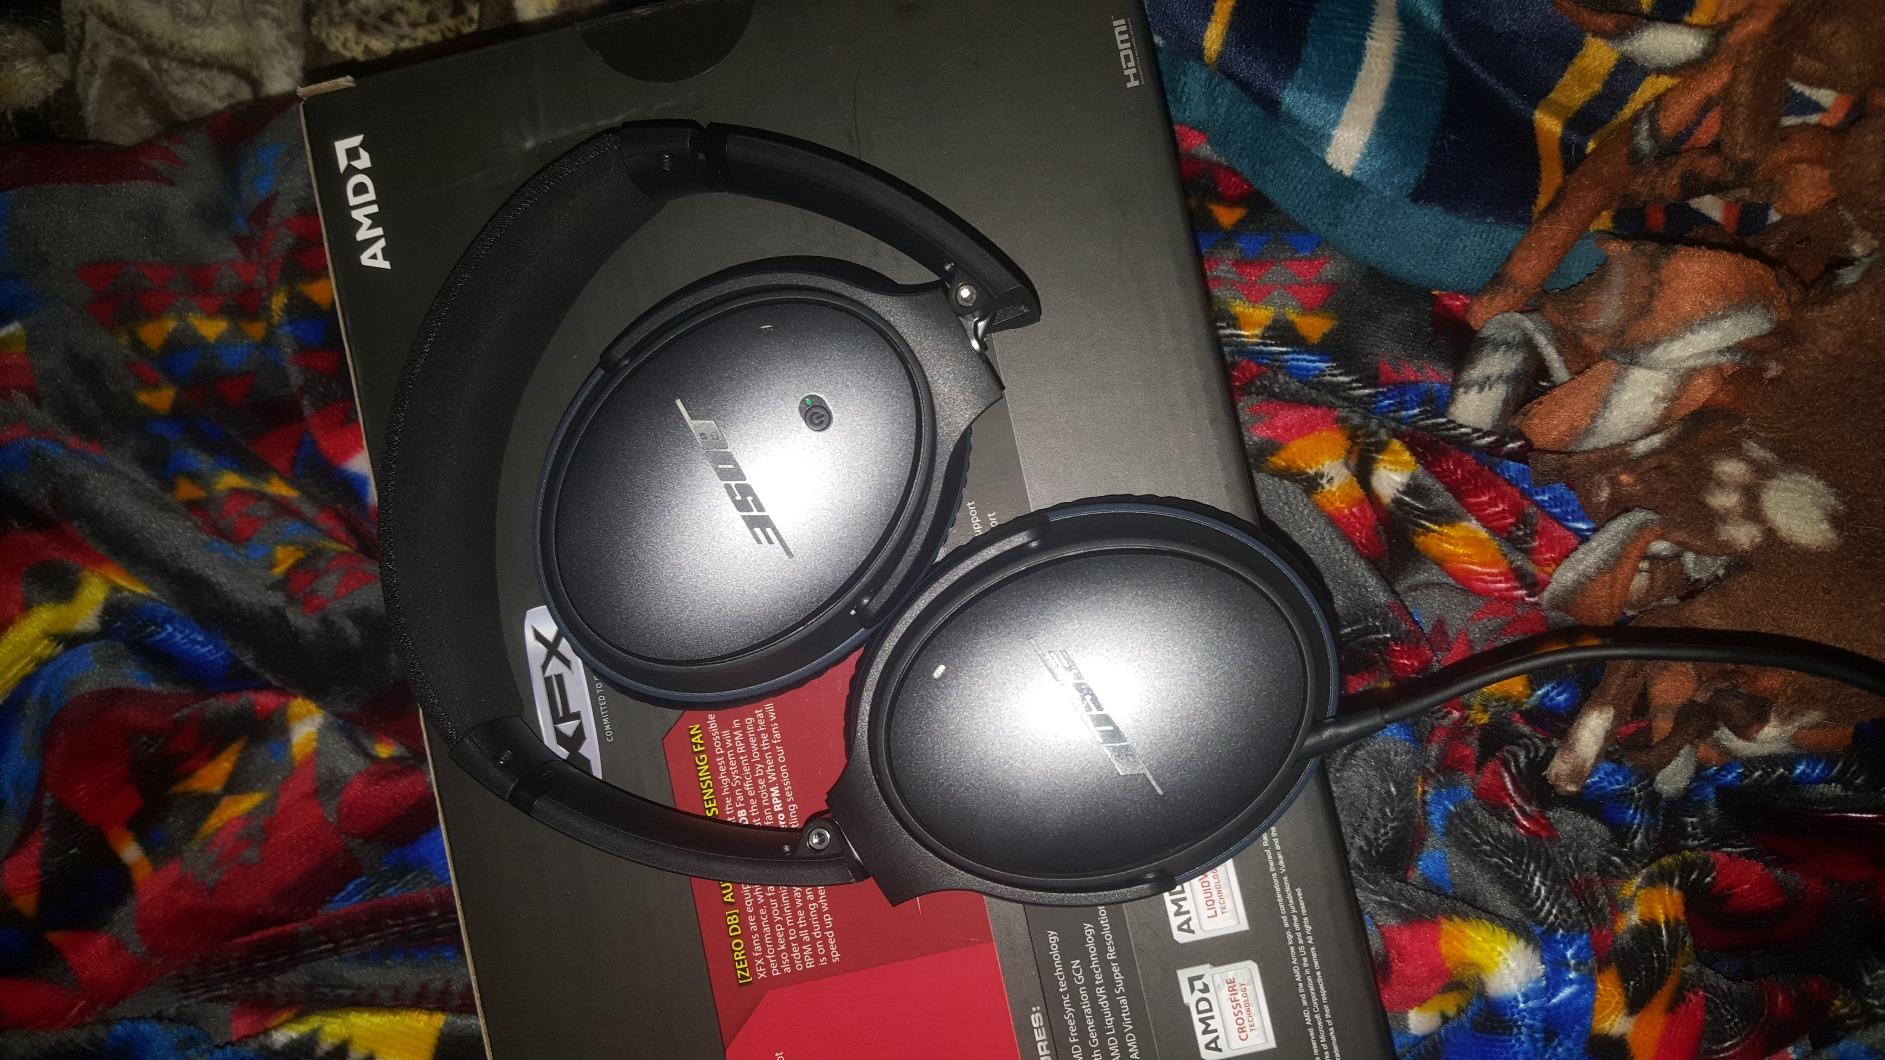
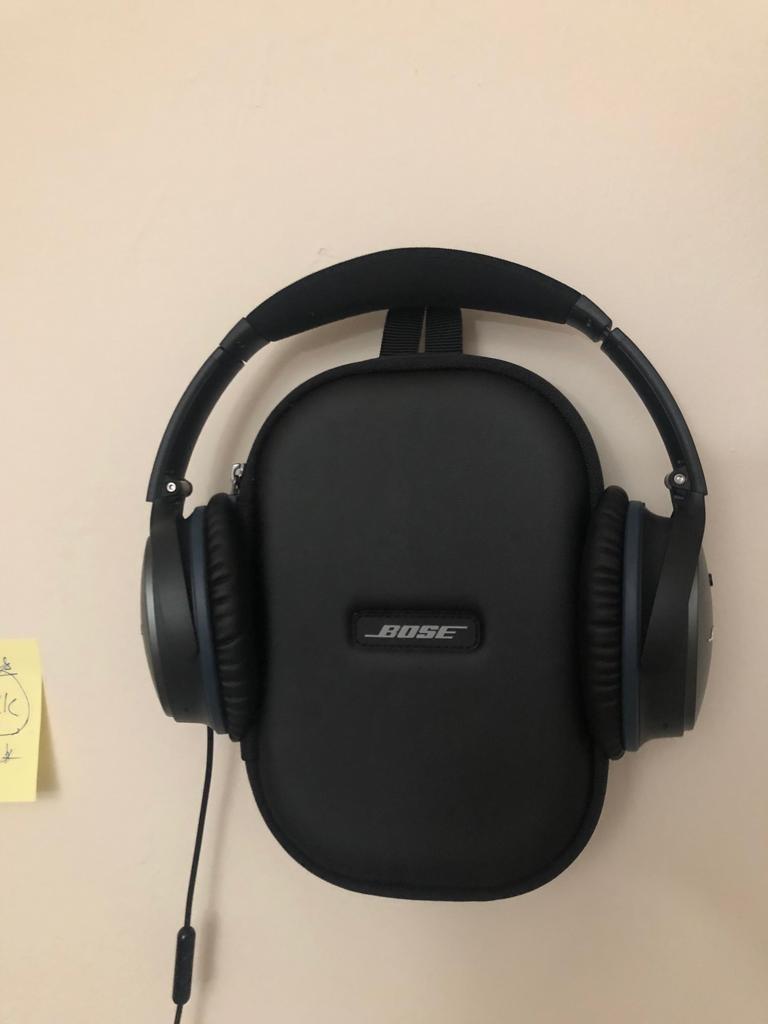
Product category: headphones
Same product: yes